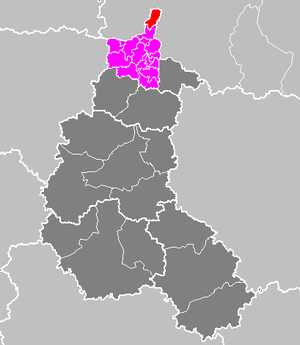
La pointe de Givet, également parfois nommée botte ou doigt de Givet ou encore pointe des Ardennes, constitue l'extrémité nord du département des Ardennes, en région Grand Est, au nord-est de la France.
Le canton de Givet est une division administrative française située dans le département des Ardennes et la région Grand Est.